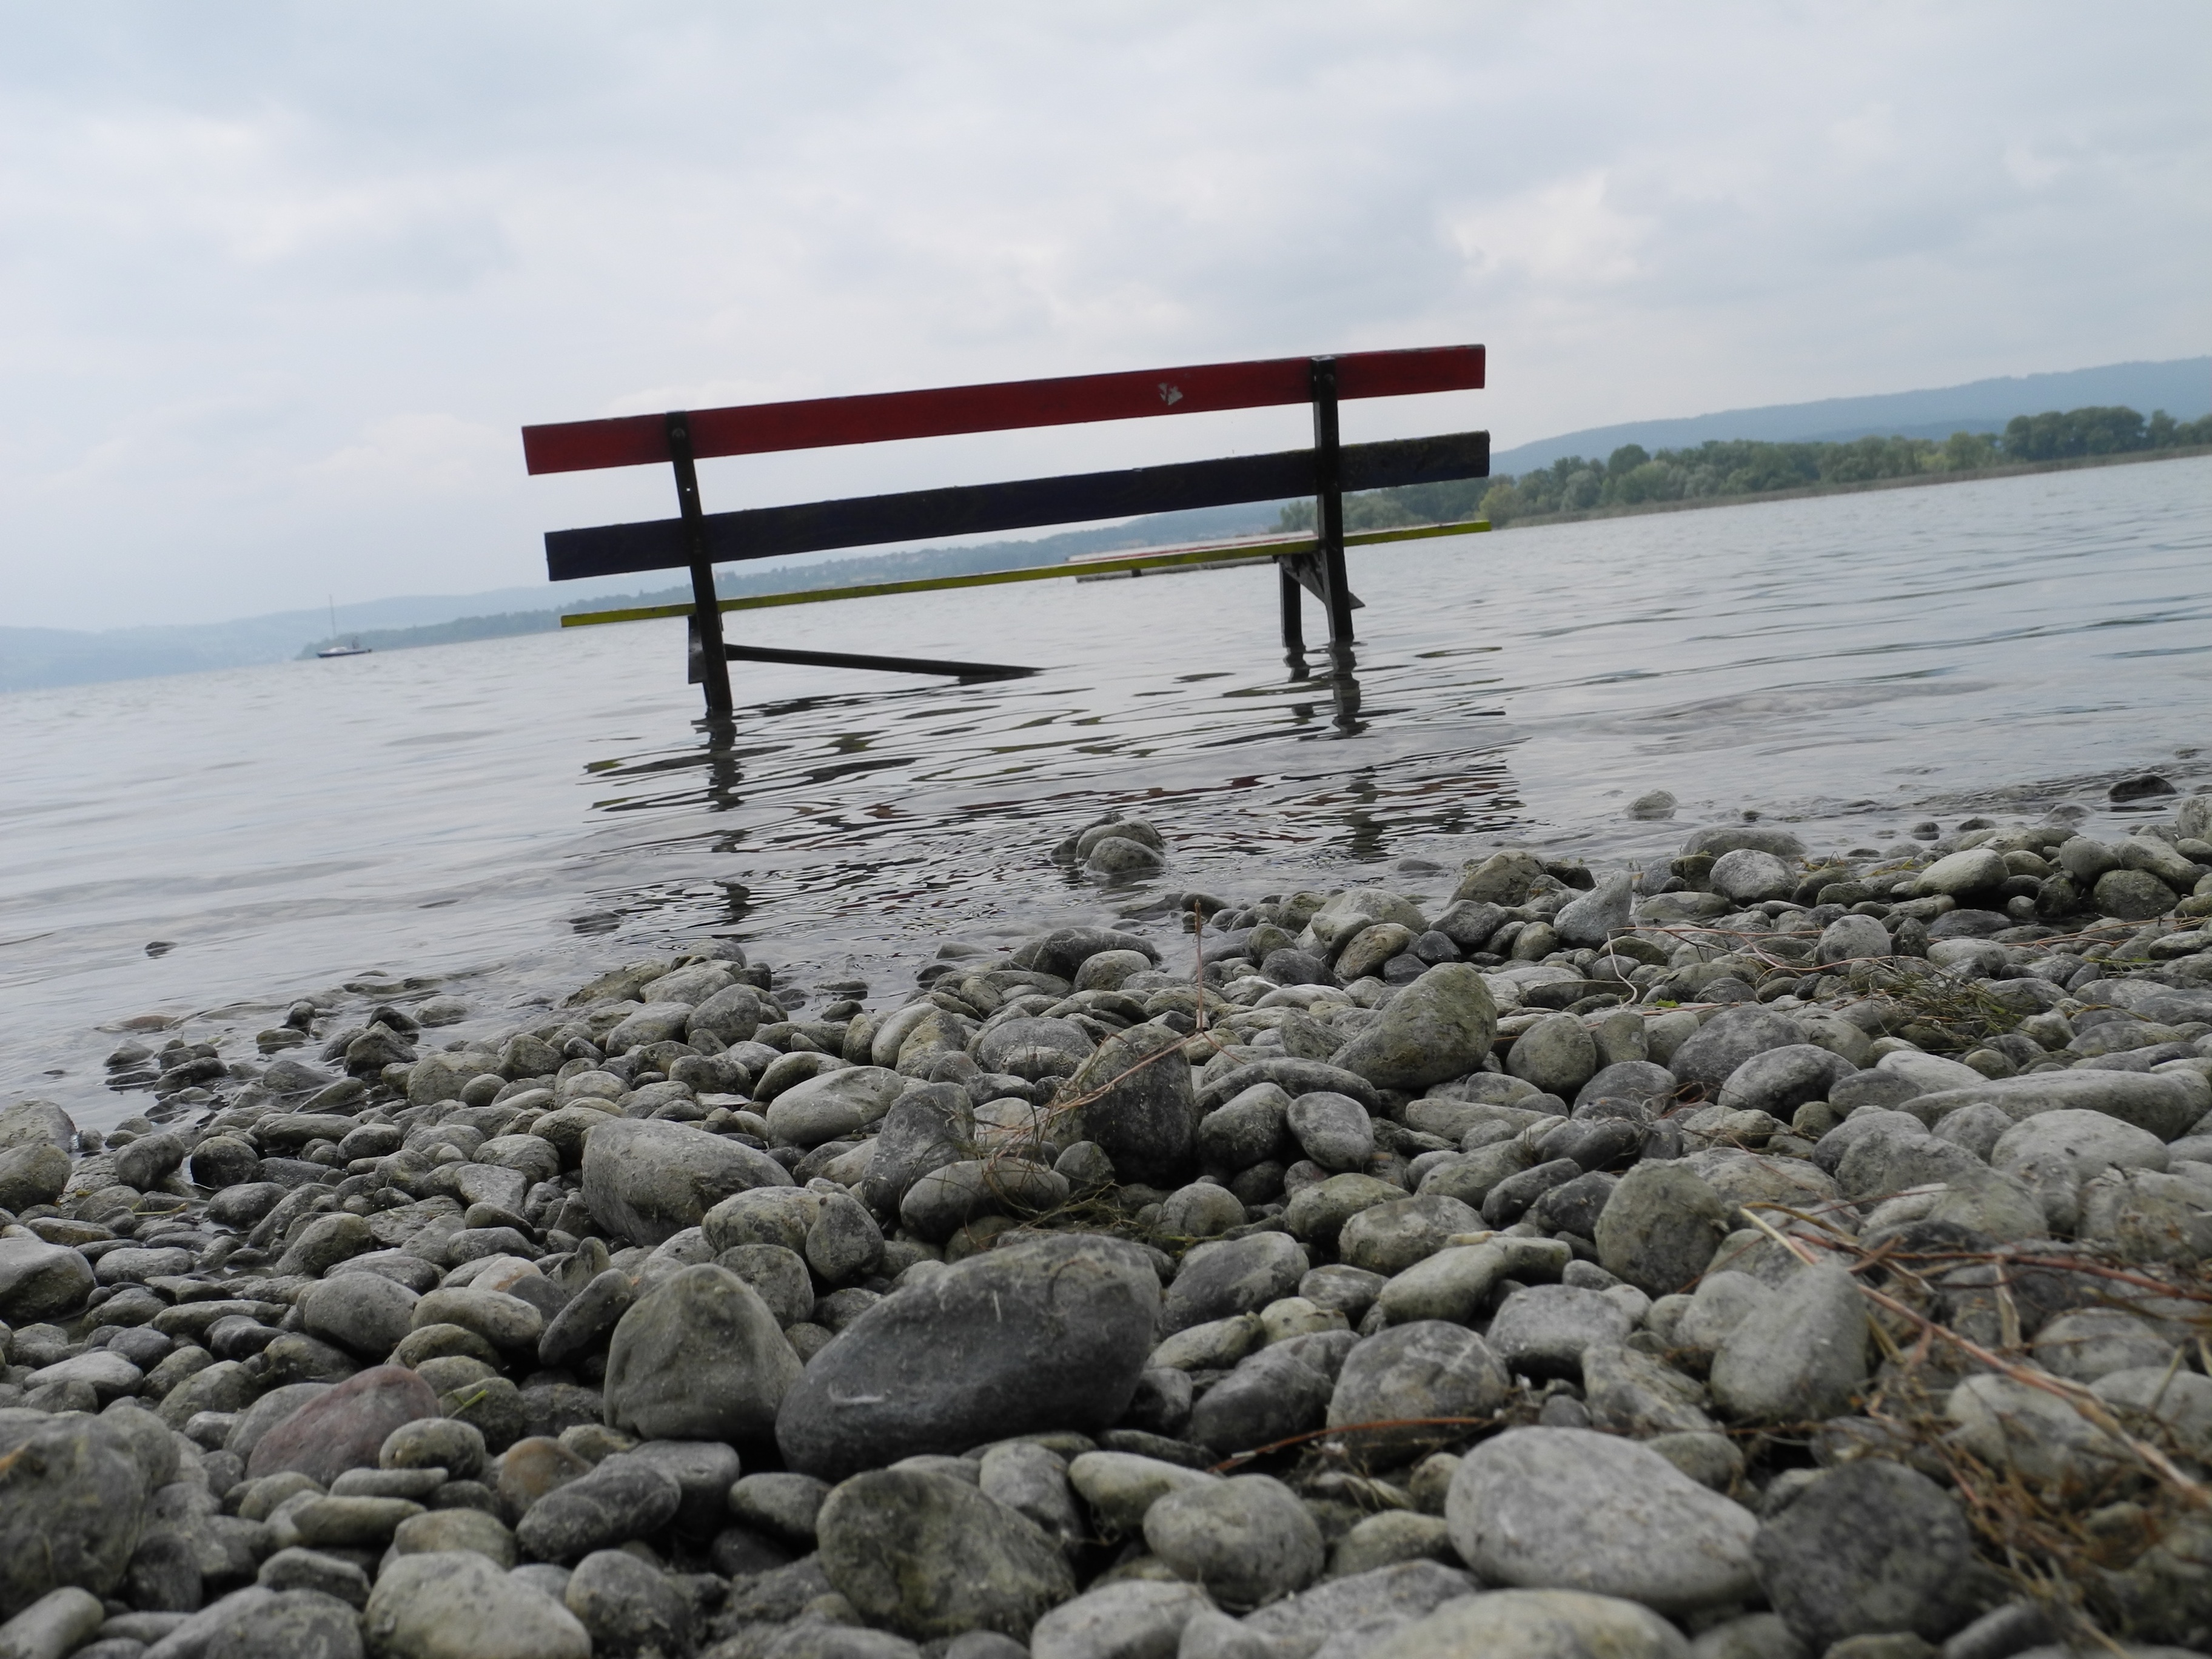
beach, sea, coast, nature, sand, rock, ocean, bench, shore, wave, seat, lake, walkway, bay, body of water, out, mood, silent, breakwater, lake constance, trueb, mudflat